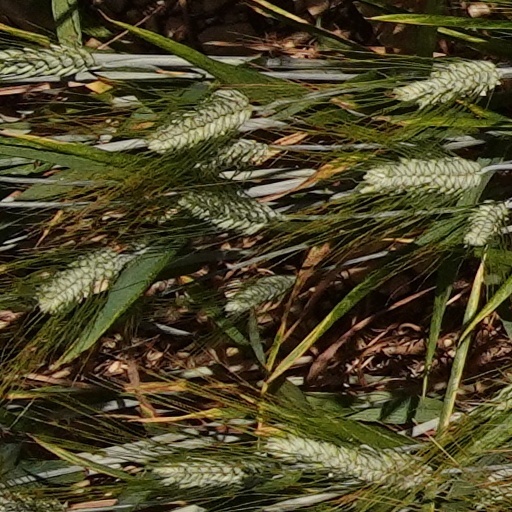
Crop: wheat